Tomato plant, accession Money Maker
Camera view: bottom (45 deg); turntable rotation: 330 degrees
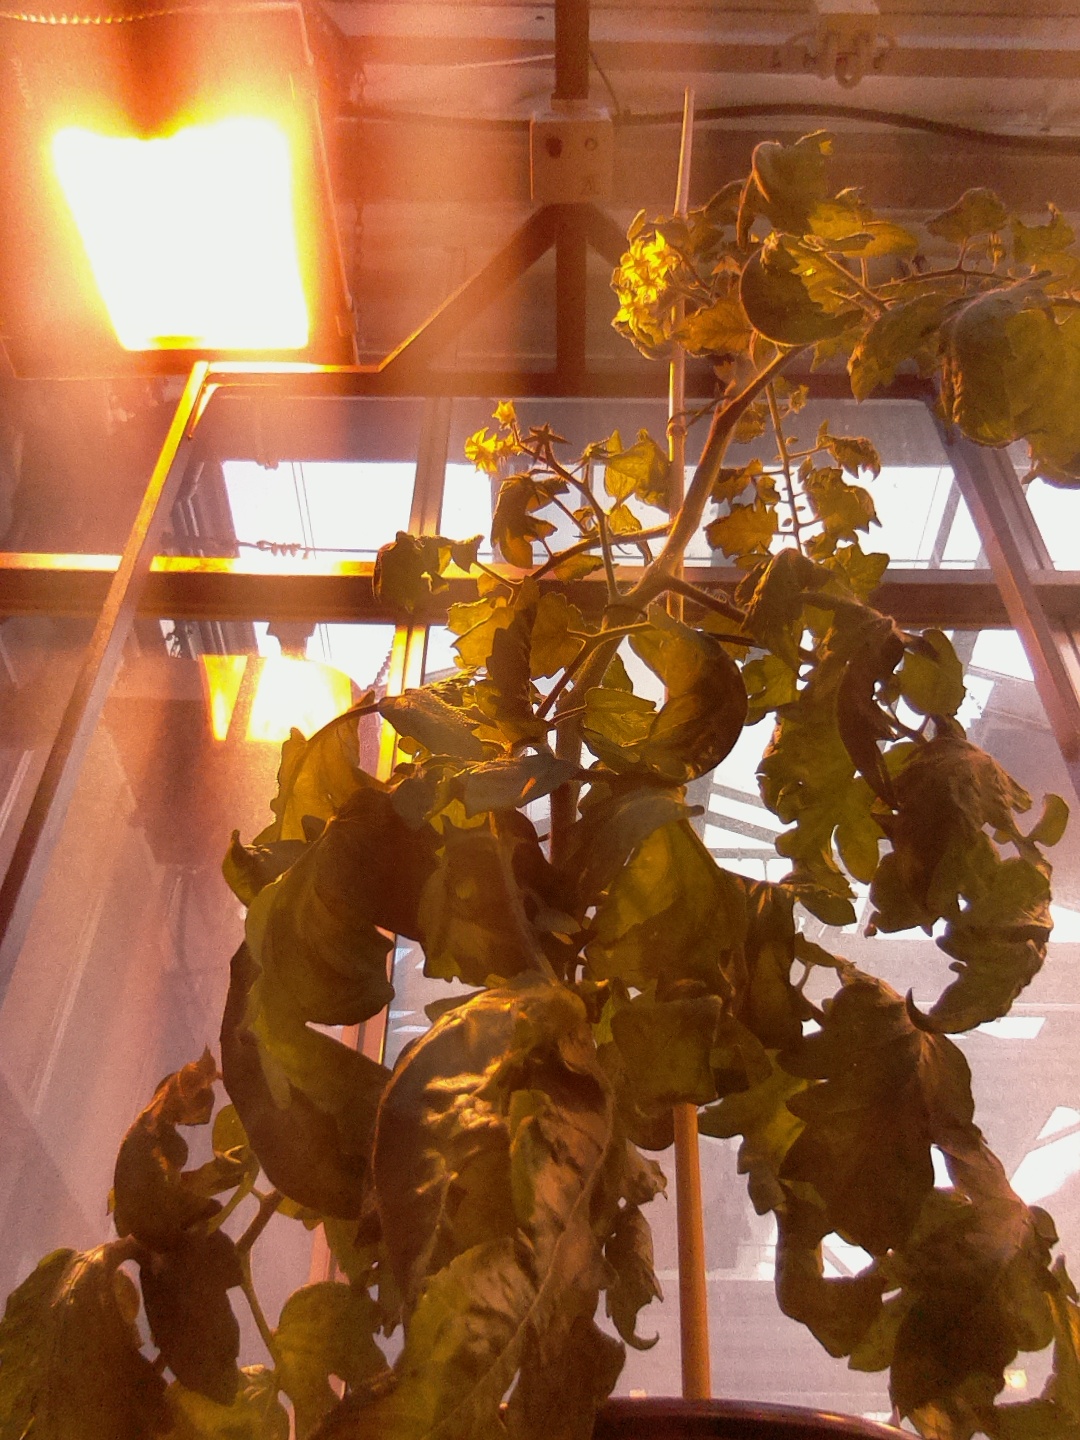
BBCH growth stage 69: End of flowering, 90%-100% of flowers open, more petals falling